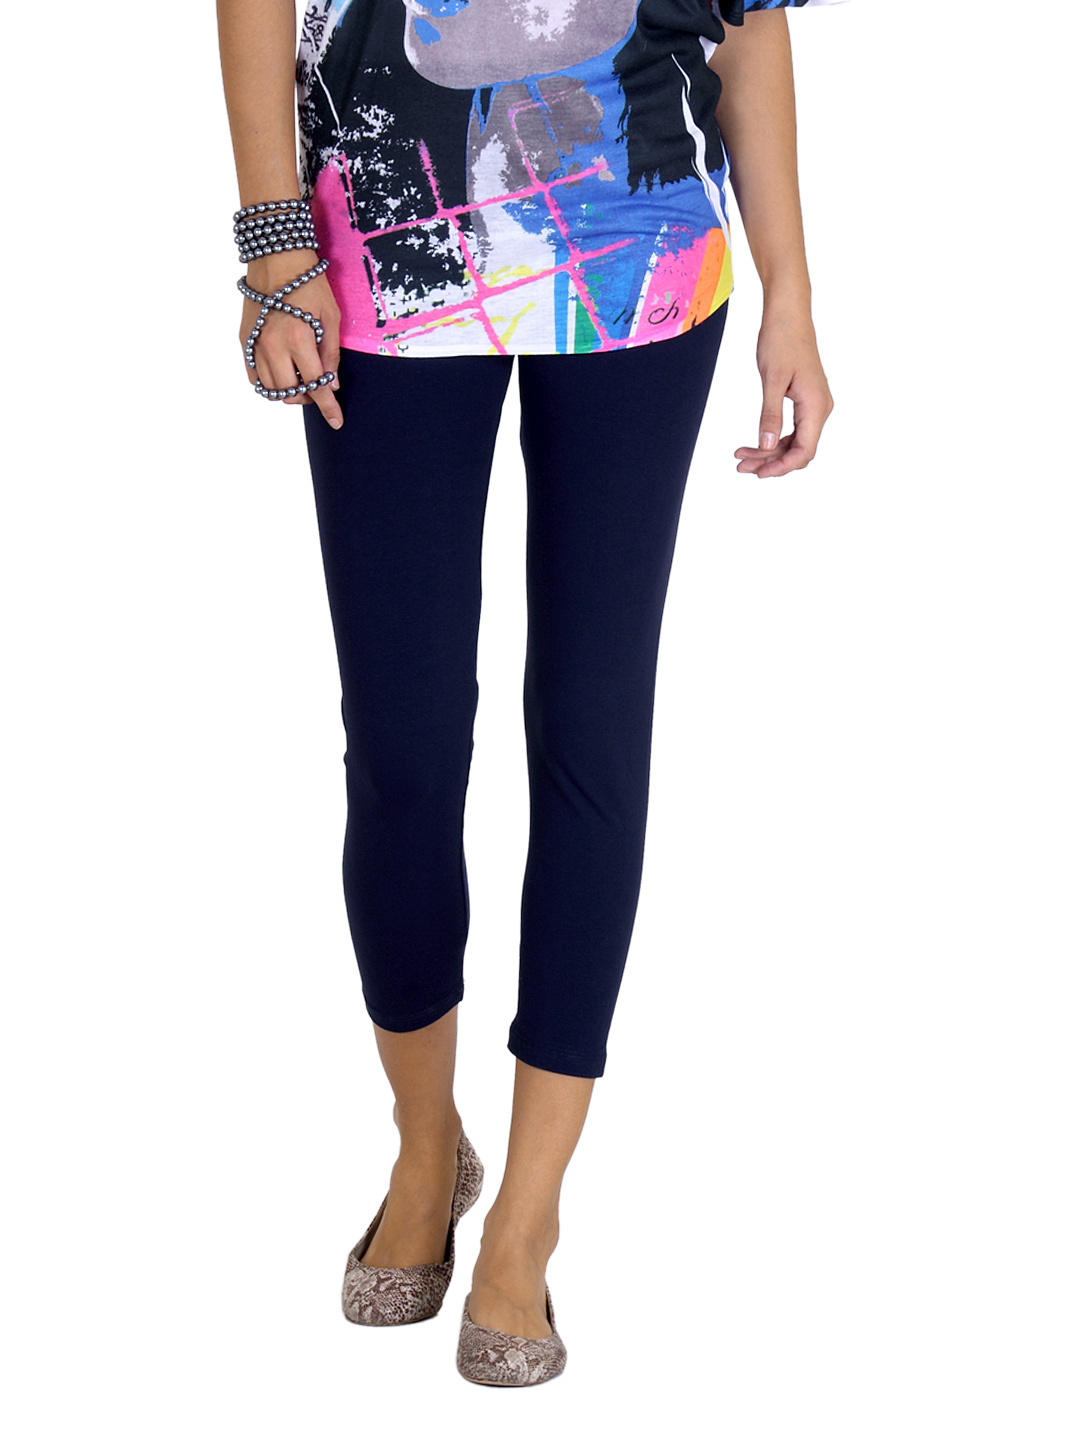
French Connection Women Navy Blue Leggings
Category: Apparel / Bottomwear / Leggings
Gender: Women
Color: Navy Blue
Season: Summer 2012
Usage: Casual